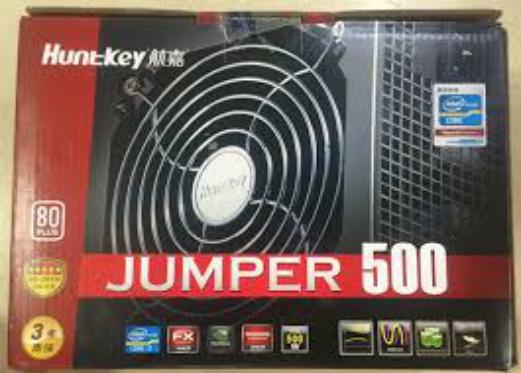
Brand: huntkey
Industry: Food